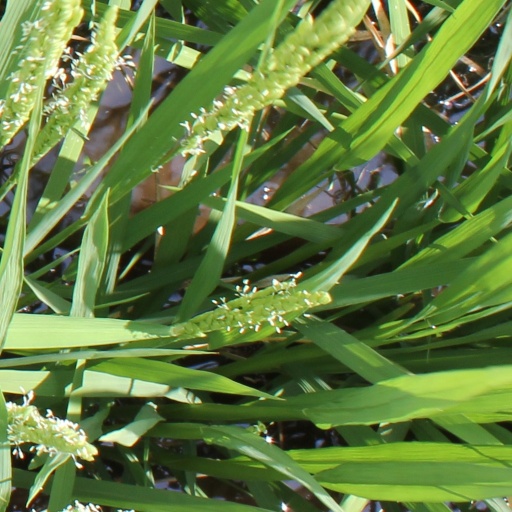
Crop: rice